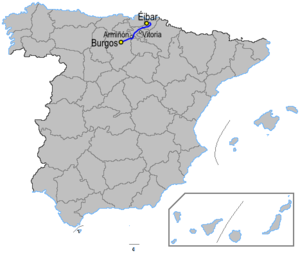
L'autoroute espagnole AP-1 E-05 E-80 ou autoroute du Nord est une autoroute payante reliant Burgos à Eibar.